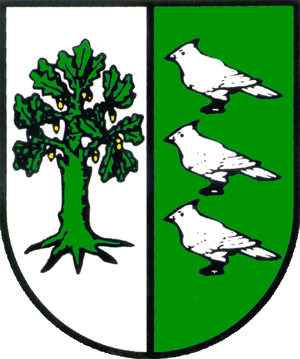
Vögelsen
Coat of arms of Vögelsen
Vögelsen er en kommune i den nordvestlige del af Landkreis Lüneburg i den tyske delstat Niedersachsen, og er en del af Samtgemeinde Bardowick.